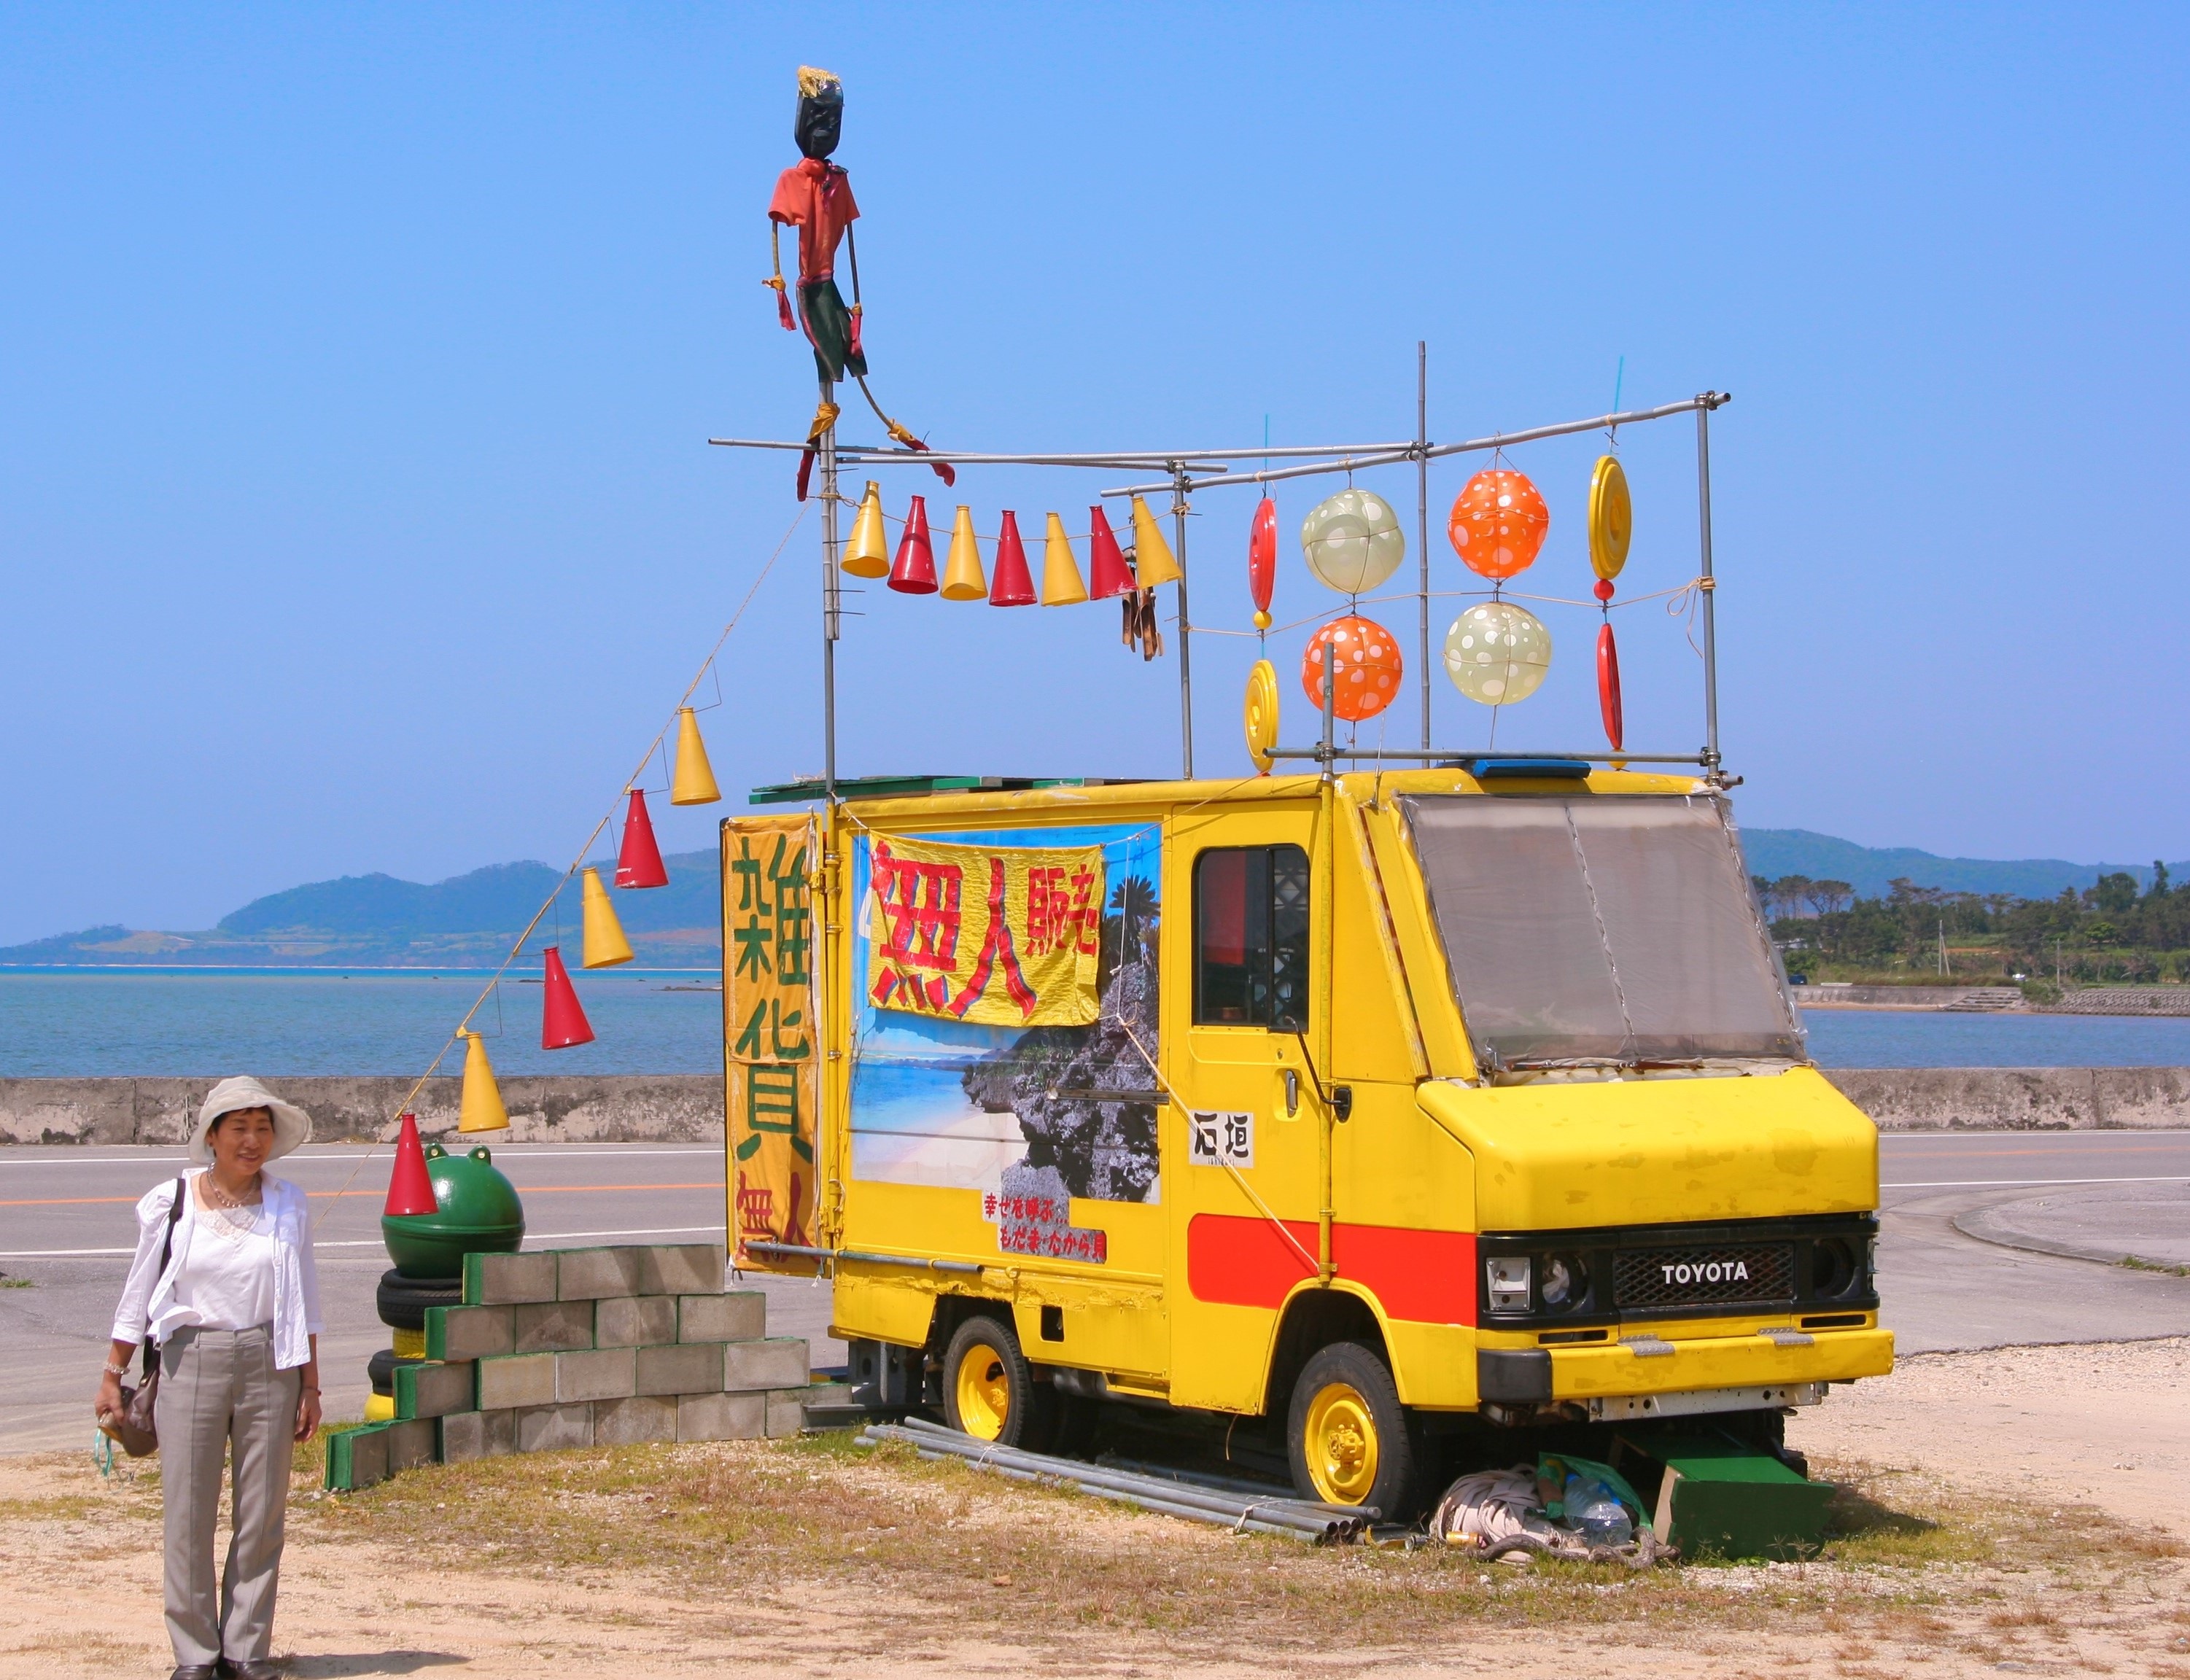
sea, coast, mountain, cloud, car, truck, red, vehicle, flag, curtain, blue, yellow, japan, tire, blue sky, emergency service, doll, fire department, japanese, balloons, lid, rod, toyota, okinawa, billboard, sales, unattended, ishigaki island, outlying islands, coral reefs, construction equipment, antomasako, megaphone, ishigaki city, east china sea, miscellaneous goods, onebox, diplay